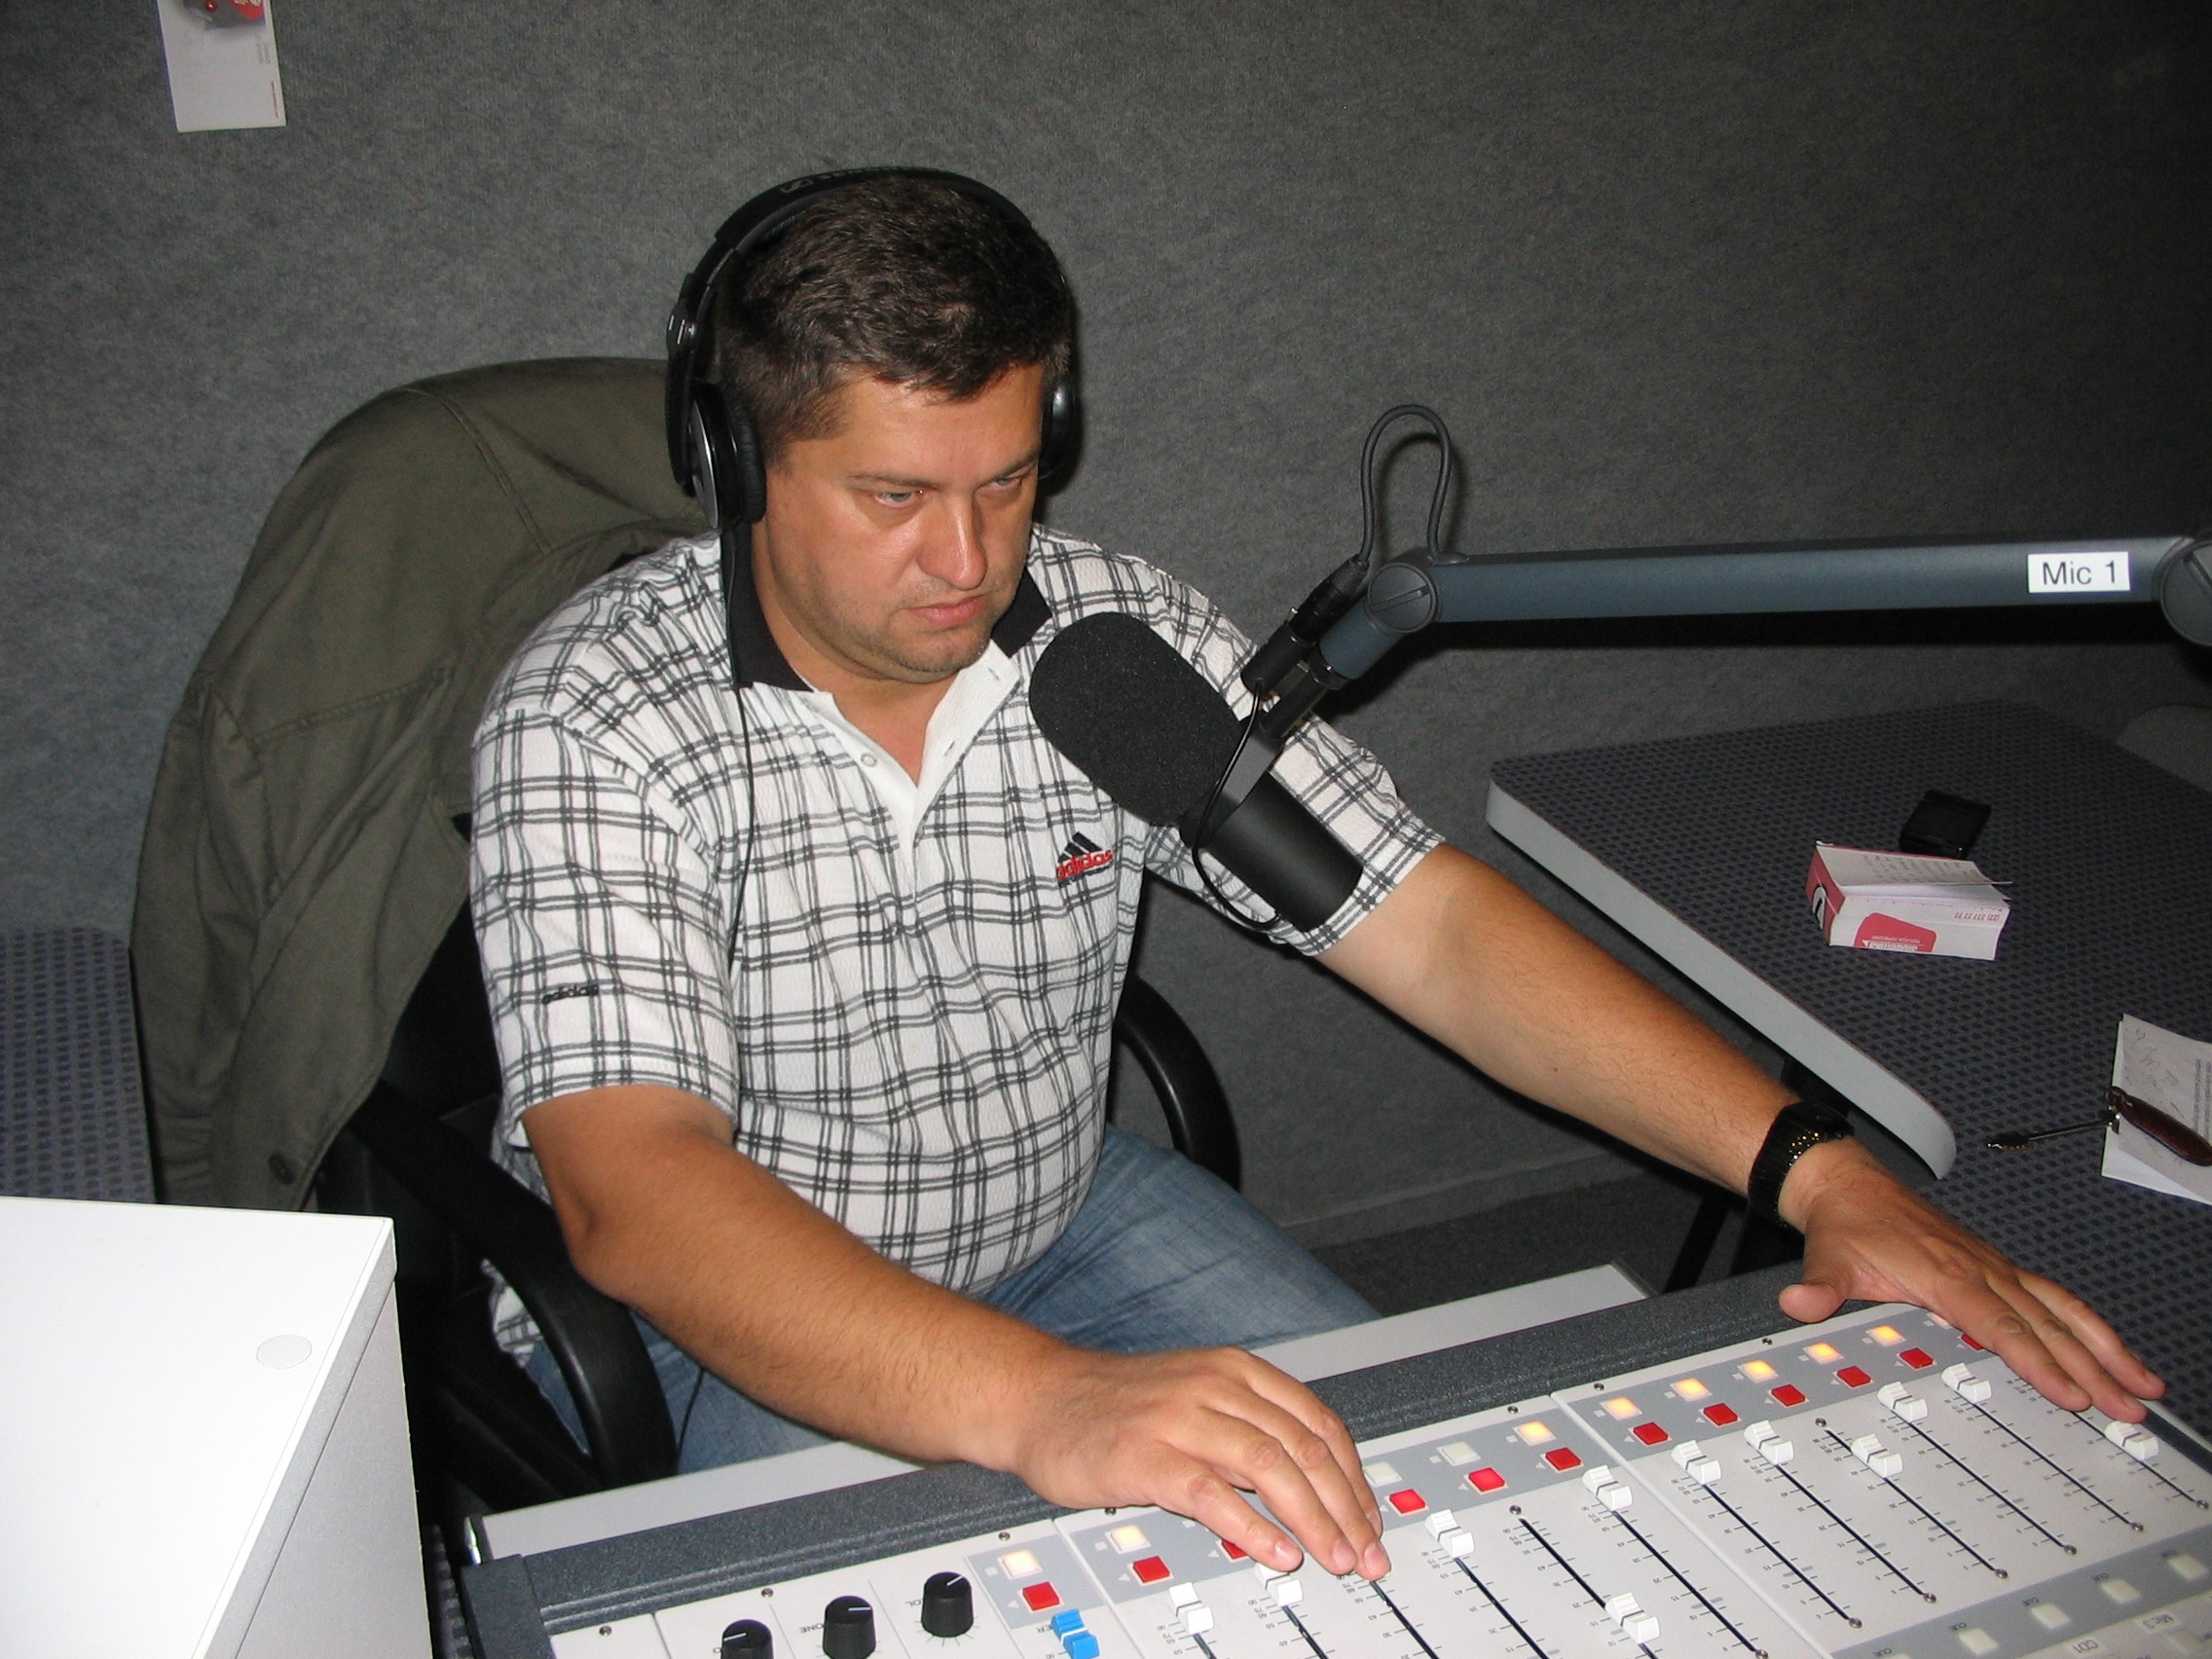
work, man, person, microphone, studio, musician, profession, radio dj, music for the masses, local radio, audio mixing pult, electronic instrument, audio engineer, keyboard player